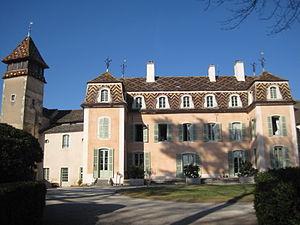
Château de Monthelie
Cet article recense une partie des monuments historiques de la Côte-d'Or, en France.
Monthelie est une commune viticole française, située sur la route des Grands Crus du vignoble de Bourgogne, dans le département de la Côte-d'Or en région Bourgogne-Franche-Comté.
La tuile vernissée de Bourgogne est un des éléments historiques de l'artisanat d'art et de l'architecture vernaculaire de la Bourgogne. Les toitures couvertes de tuiles plates vernissées polychromes aux dessins losangés sont un des symboles de la Bourgogne.